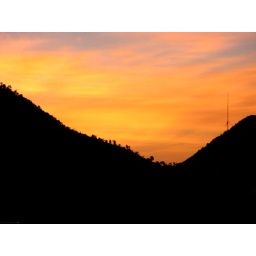
This mountain sunrise was captured out the window of our room in Ahuacatlan.